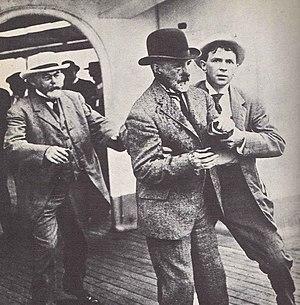
William Jay Gaynor fut maire de New York du 1ᵉʳ janvier 1910 au 10 septembre 1913. Il était membre du Tammany Hall, organisation associée au parti démocrate.